Bibracte

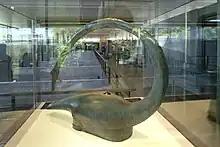
Helmet from the Tintignac sanctuary.

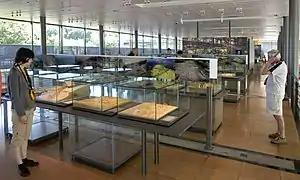
Models of different oppida in the Bibracte Museum

The oppidum of Bibracte has about ten springs and five fountains dating from the Gallic or Gallo-Roman periods. The Saint Pierre Fountain was a place of worship and pilgrimage, in which coins and votive offerings were found. At the summit of the mountain, a Celtic place of worship (nemeton) a hectare large has been exhumed, surrounded by a palisade and concentric ditches. Under the current chapel from the 19th century, the 1988 excavations discovered a Gallo-Roman temple.